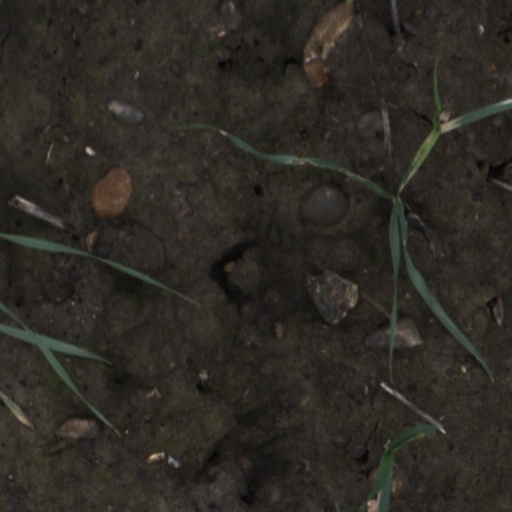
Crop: wheat